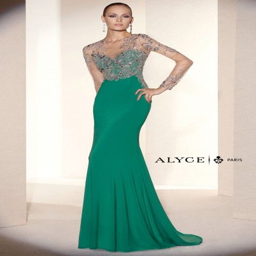
style # is a beautiful long sleeve gown that 's just right for those chilly nights in the winter .